Chasing Girls

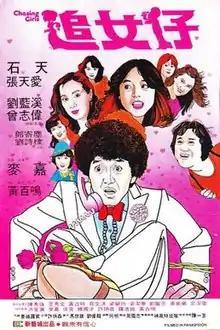
Film poster

Chasing Girls is a 1981 Hong Kong romantic comedy film directed by Karl Maka and starring Dean Shek, Flora Cheong-Leen, Nancy Lau and Eric Tsang. It was the second film produced by Cinema City, a film company established by Shek, producer/director Maka and screenwriter Raymond Wong. The film is a characteristic example of Hong Kong slapstick comedy of the 1980s.